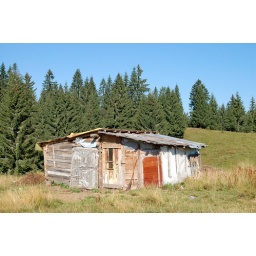
Many of the sheperds live in these makeshift houses for the summer while they have their flocks in the mountains to graze.